Copenhagen Central Station

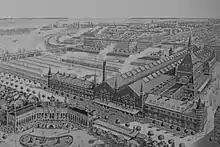
The third station in 1911, with a part of Tivoli Gardens

The new station was opened on 30 November 1911 by Crown Prince Christian, who stated: The following day, 1 December, the first train departed from the station.